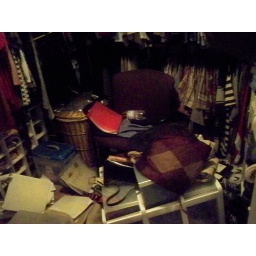
had to shove the door open in our bedroom closet